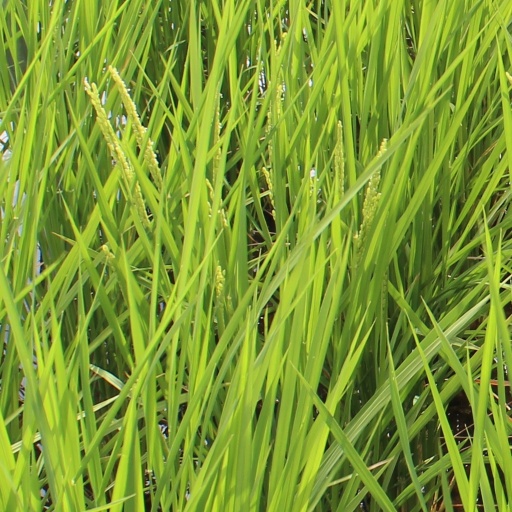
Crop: rice